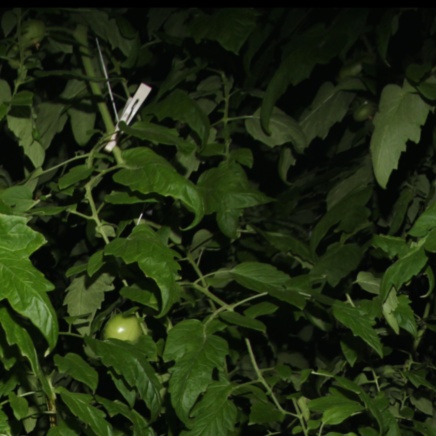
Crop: tomato